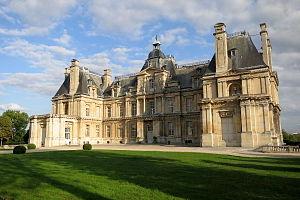
Château de Maisons-Laffitte, façade côté cour
Le château de Maisons-Laffitte, à l'origine château de Maisons ou château de Maisons-sur-Seine, situé à Maisons-Laffitte dans le département des Yvelines, est considéré comme un chef-d'œuvre de l'architecture civile du XVIIᵉ siècle. Constituant une référence dans l'histoire de l'architecture française, il marque la transition entre la fin de l'architecture de la renaissance tardive et celle du classicisme.